William Billings

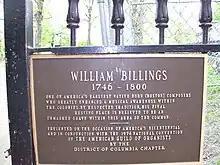
William Billings grave memorial at the Central Burying Ground on Boston Common

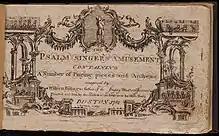
"Psalm-Singer's Amusement" by Billings, "printed and sold by the author at his house near the White Horse, Boston," 1781

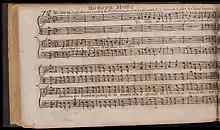
"Psalm-Singer's Amusement" by Billings, 1781

William Billings (October 7, 1746 – September 26, 1800) was an American composer and is regarded as the first American choral composer and leading member of the First New England School.